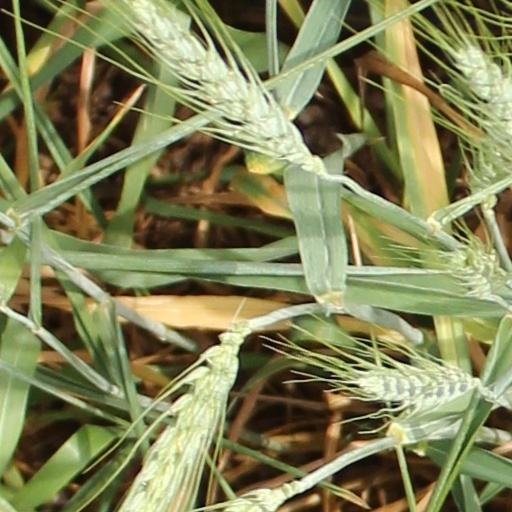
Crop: wheat